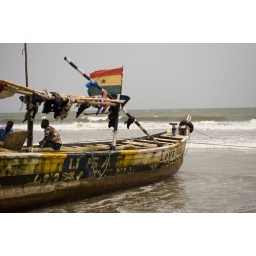
A fishing boat at Kokrobite beach in Ghana, Africa, near Accra